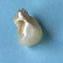
Maize quality: Bad